John Bowen (bishop)

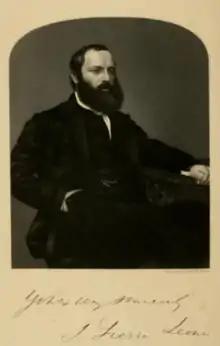
John Bowen, Frontispiece from "The Memorials of John Bowen" (1862)

John Bowen LL.D. (21 November 1815 – 2 June 1859) was an Anglican bishop in Sierra Leone.